Kids in the Hall: Brain Candy

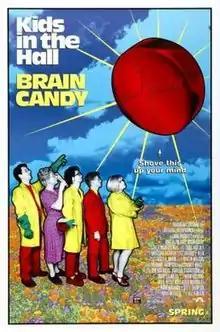
Theatrical release poster

Kids in the Hall: Brain Candy is a 1996 Canadian comedy film written by and starring the Canadian comedy troupe The Kids in the Hall. Directed by Kelly Makin and filmed in Toronto, it followed the five-season run (1988-1995) of their television series "The Kids in the Hall", which had been successful in both Canada and the United States.